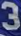
Number: 3